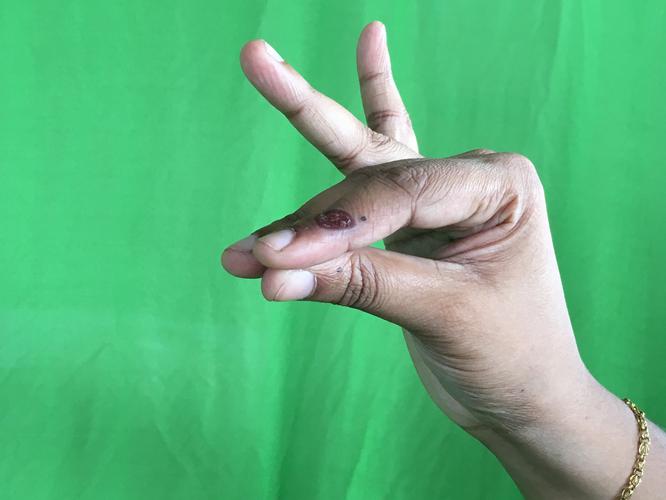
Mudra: Katakamukha_1
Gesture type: single_hand